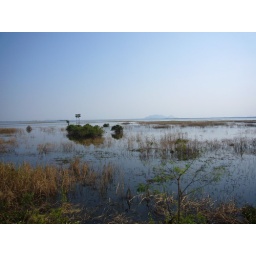
Somewhere in central Thailand on the train (taken from the window in the restroom).